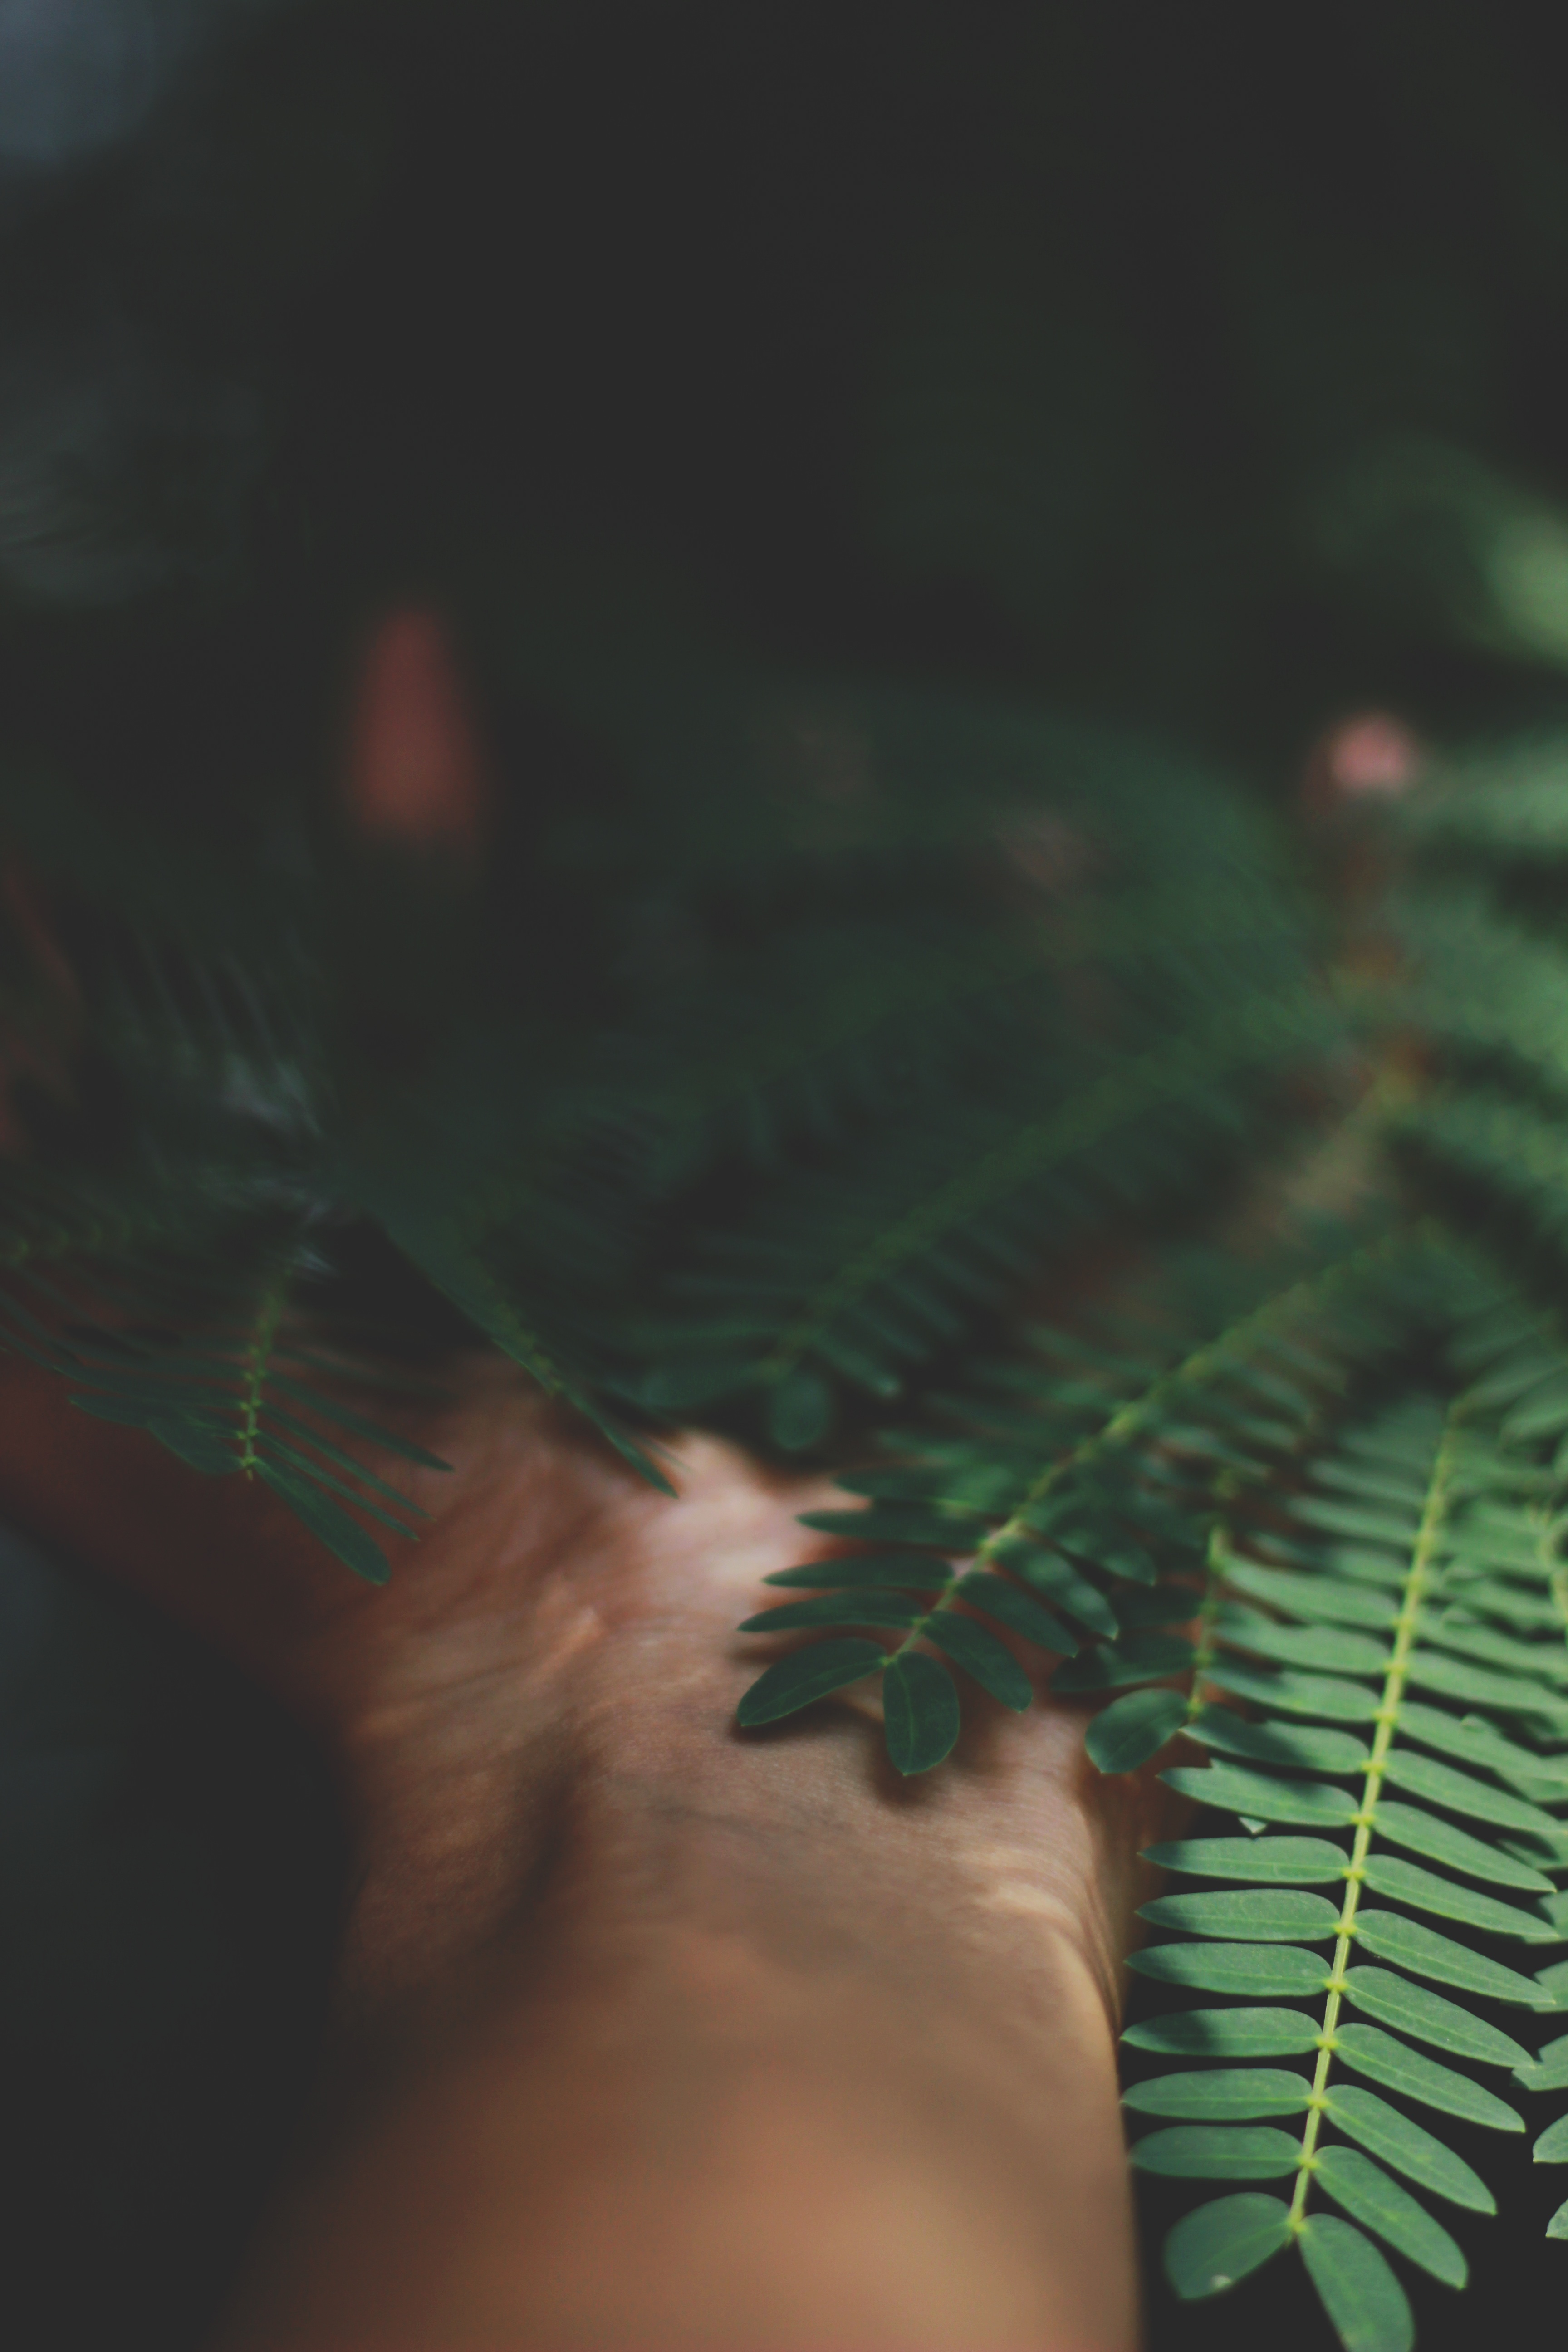
hand, light, photography, sunlight, leaf, green, color, darkness, close up, macro photography